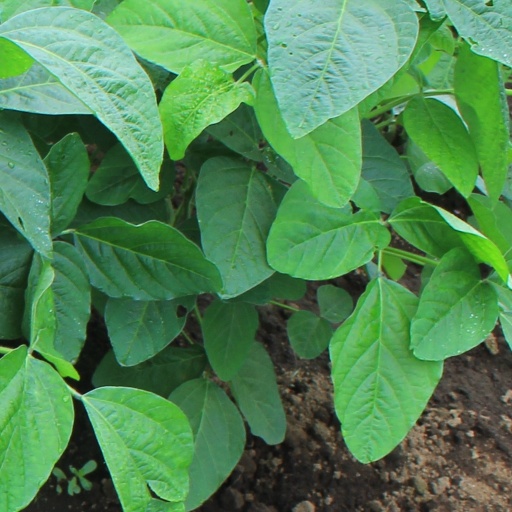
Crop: soybean